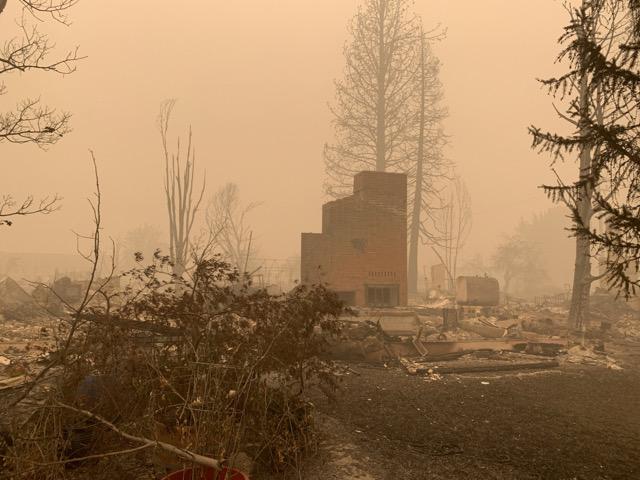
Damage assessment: destroyed